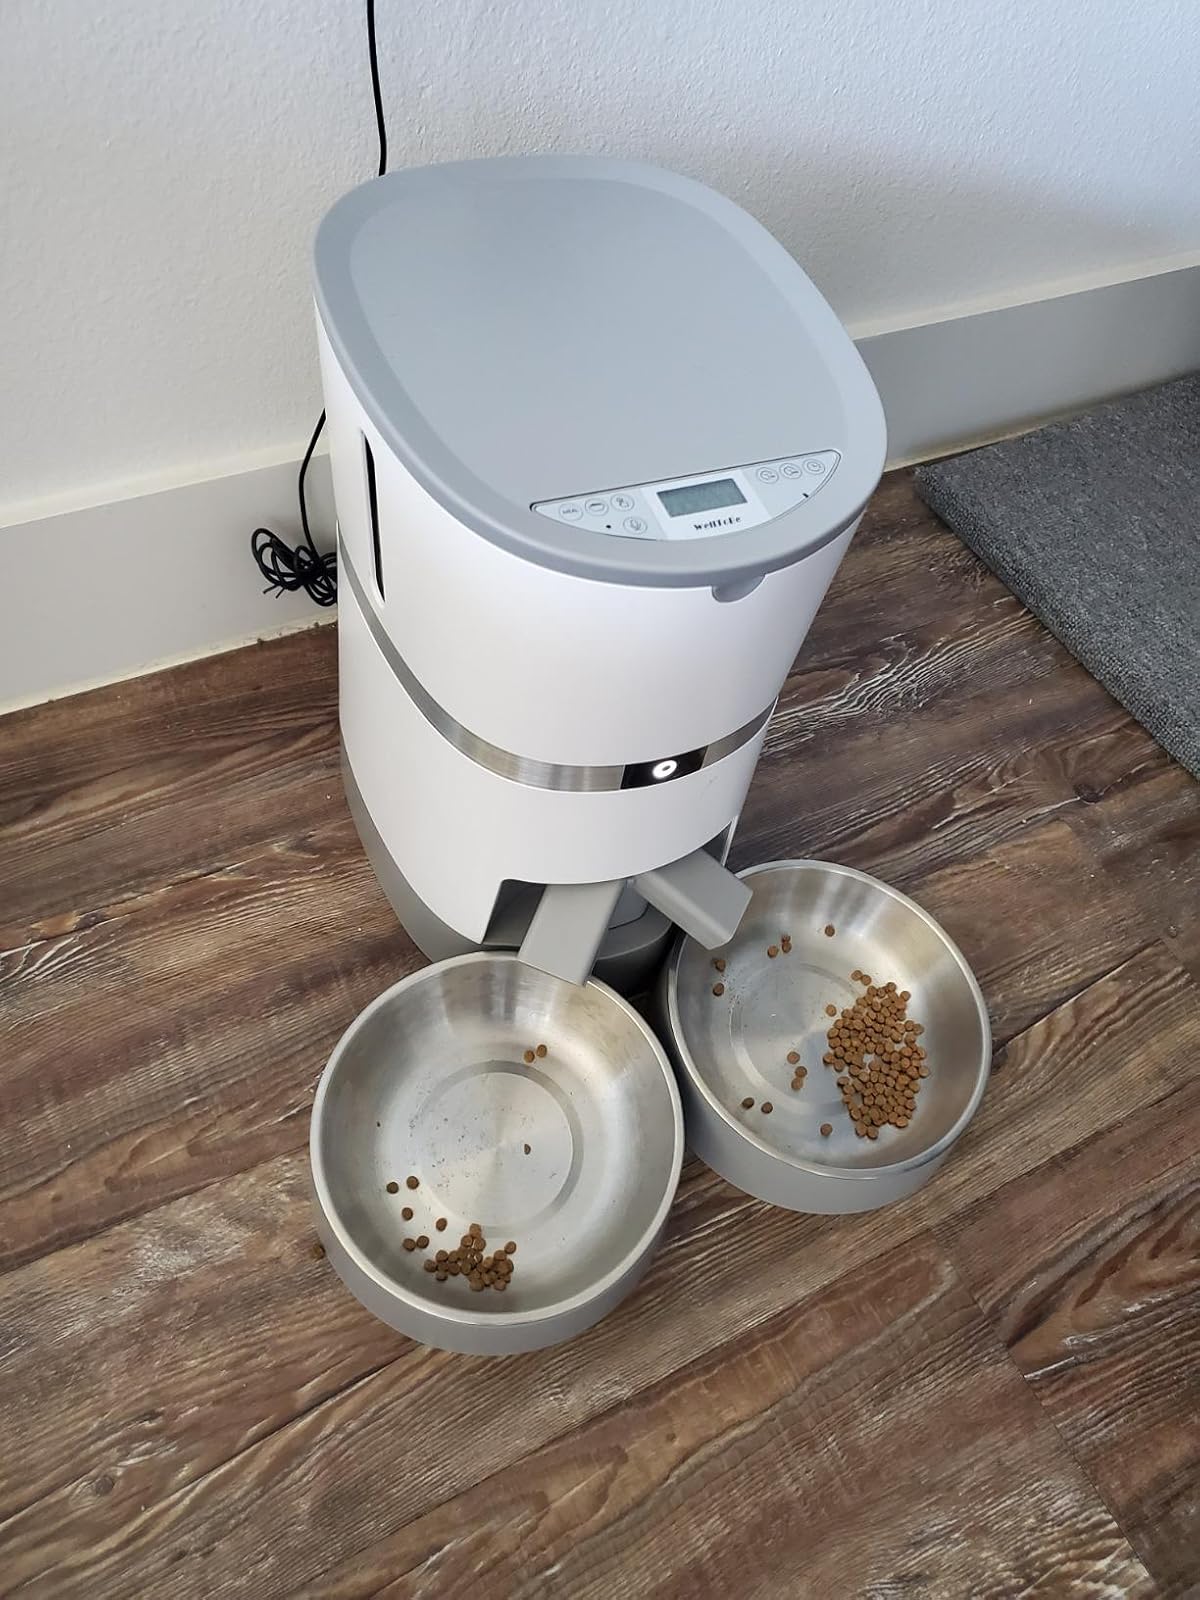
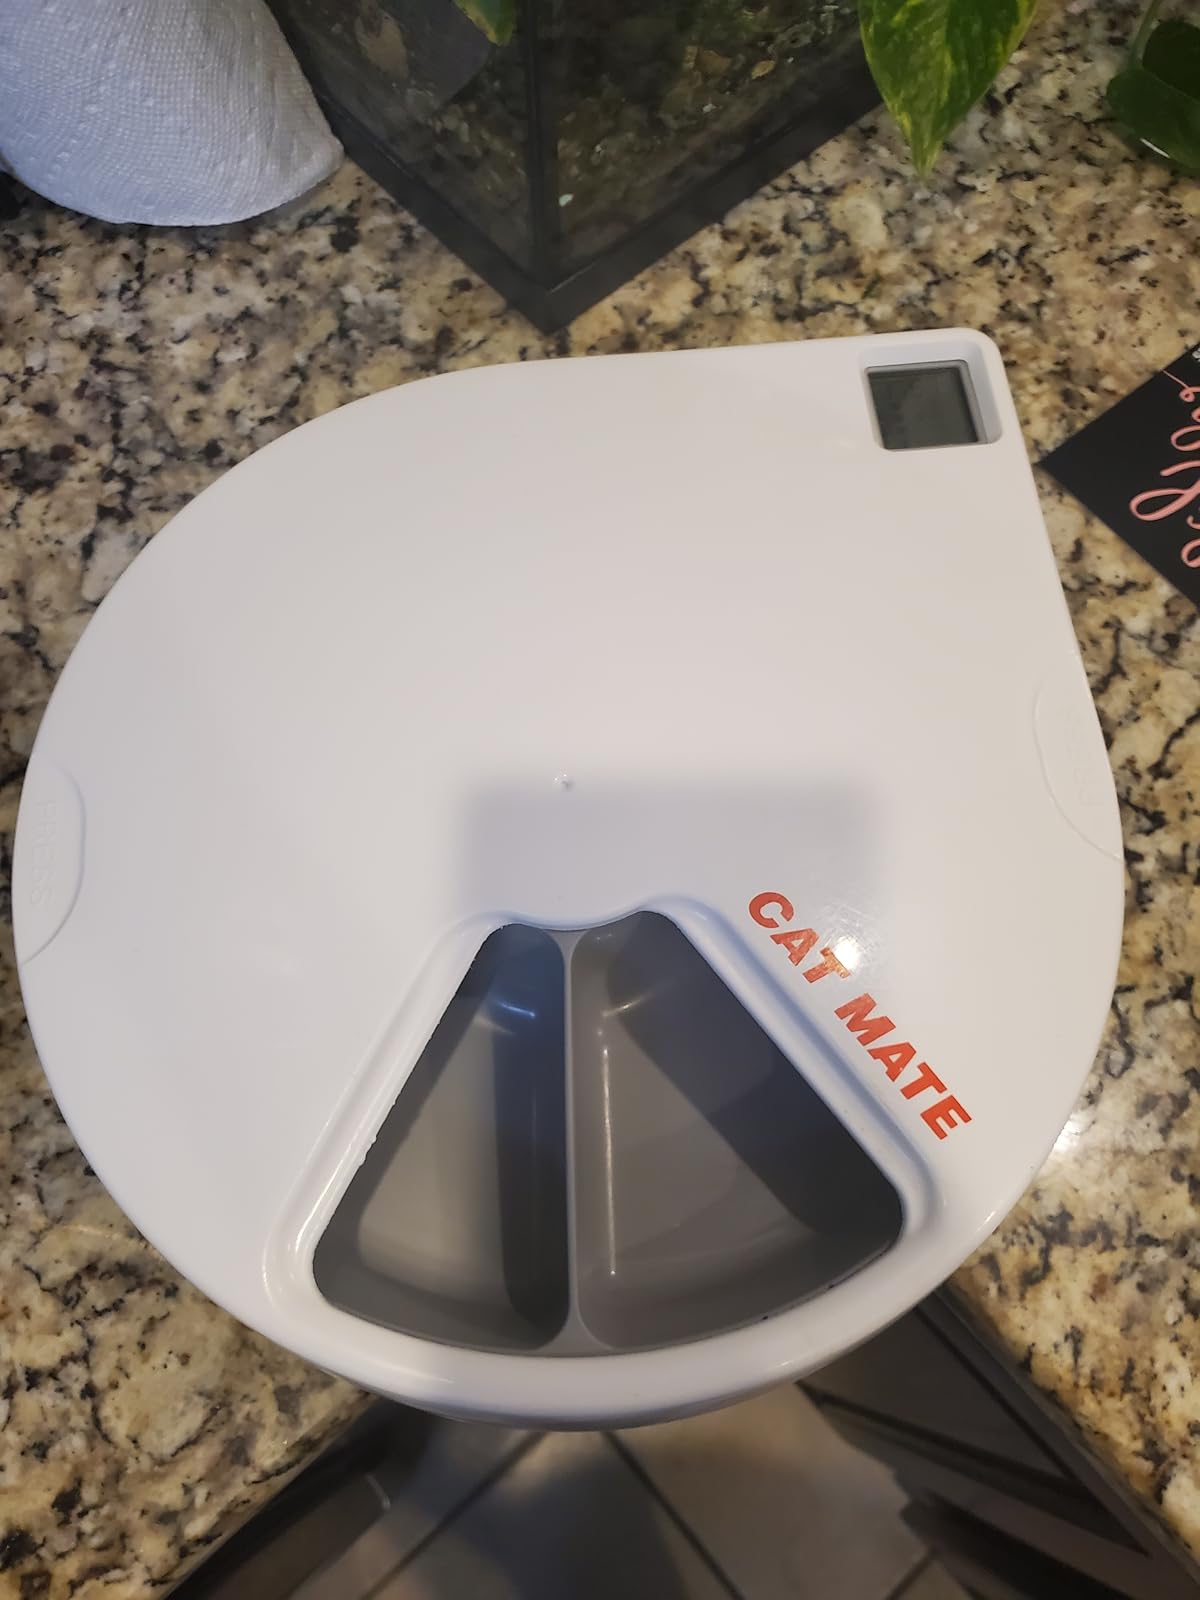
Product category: items_feeder
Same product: no